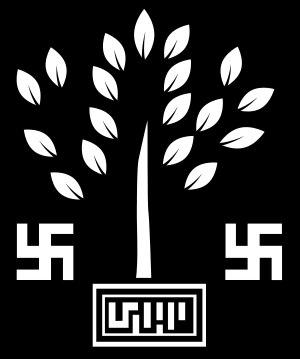
Le sceau du Bihar est le logo officiel du gouvernement de l'État indien du Bihar. L'emblème représente le Arbre de la Bodhi flanqué de deux svastikas.